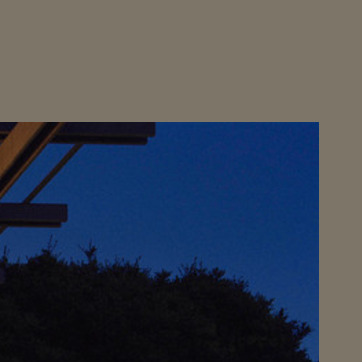
Material: sky